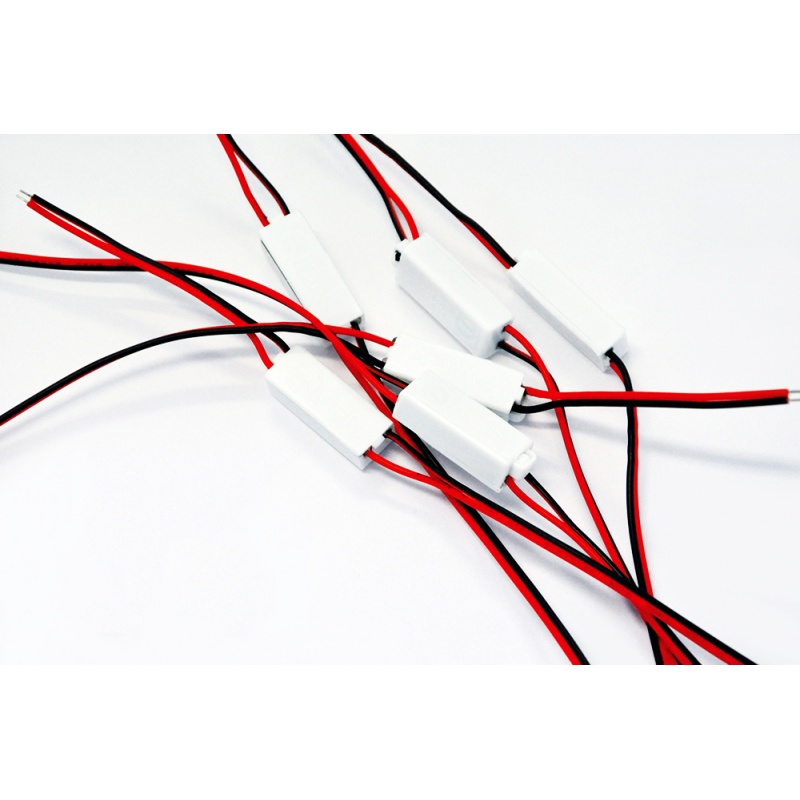
Driver Per Strip Led
Driver per modificare a piacere la lunghezza delle strip led. Confezione 10 pz.
Brand: Ebricowill - Palermo
Category: Electronics > Components